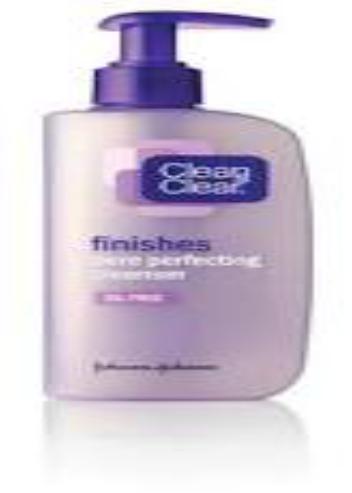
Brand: Clear Clean
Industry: Necessities